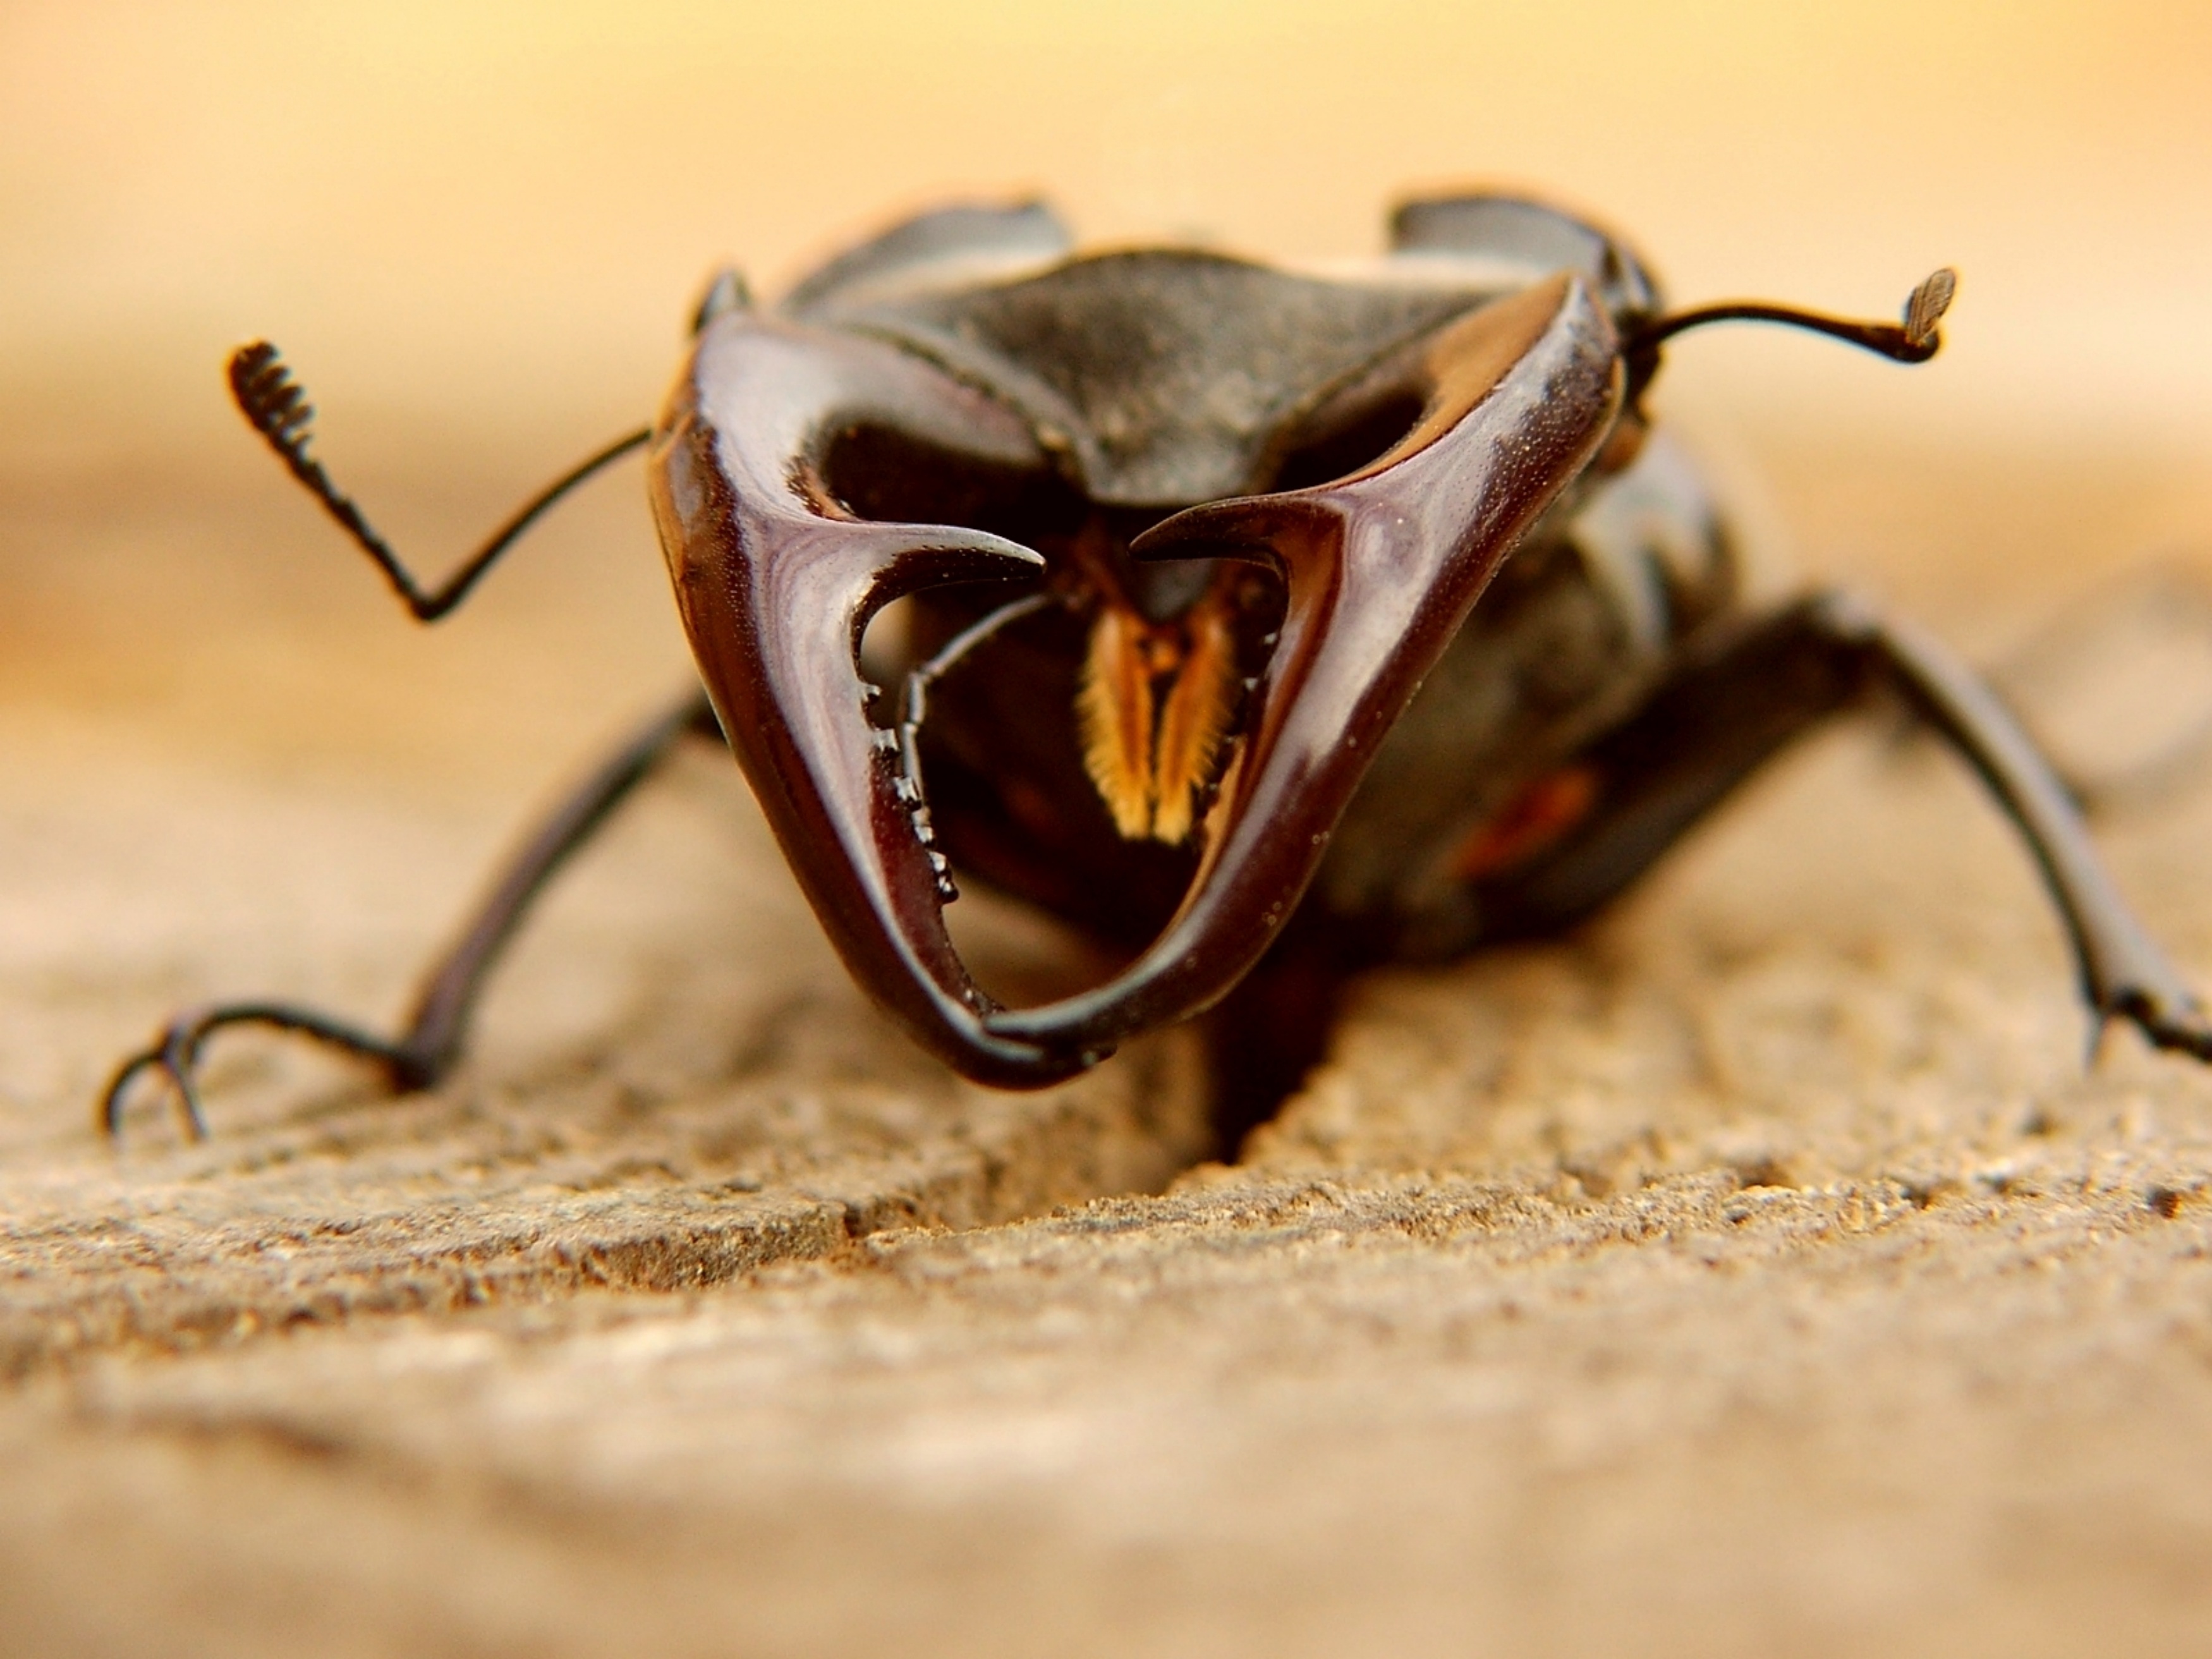
photography, insect, fauna, invertebrate, close up, rhino, animals, insects, horns, beetle, macro photography, the beetles, scarabs, japanese rhinoceros beetle